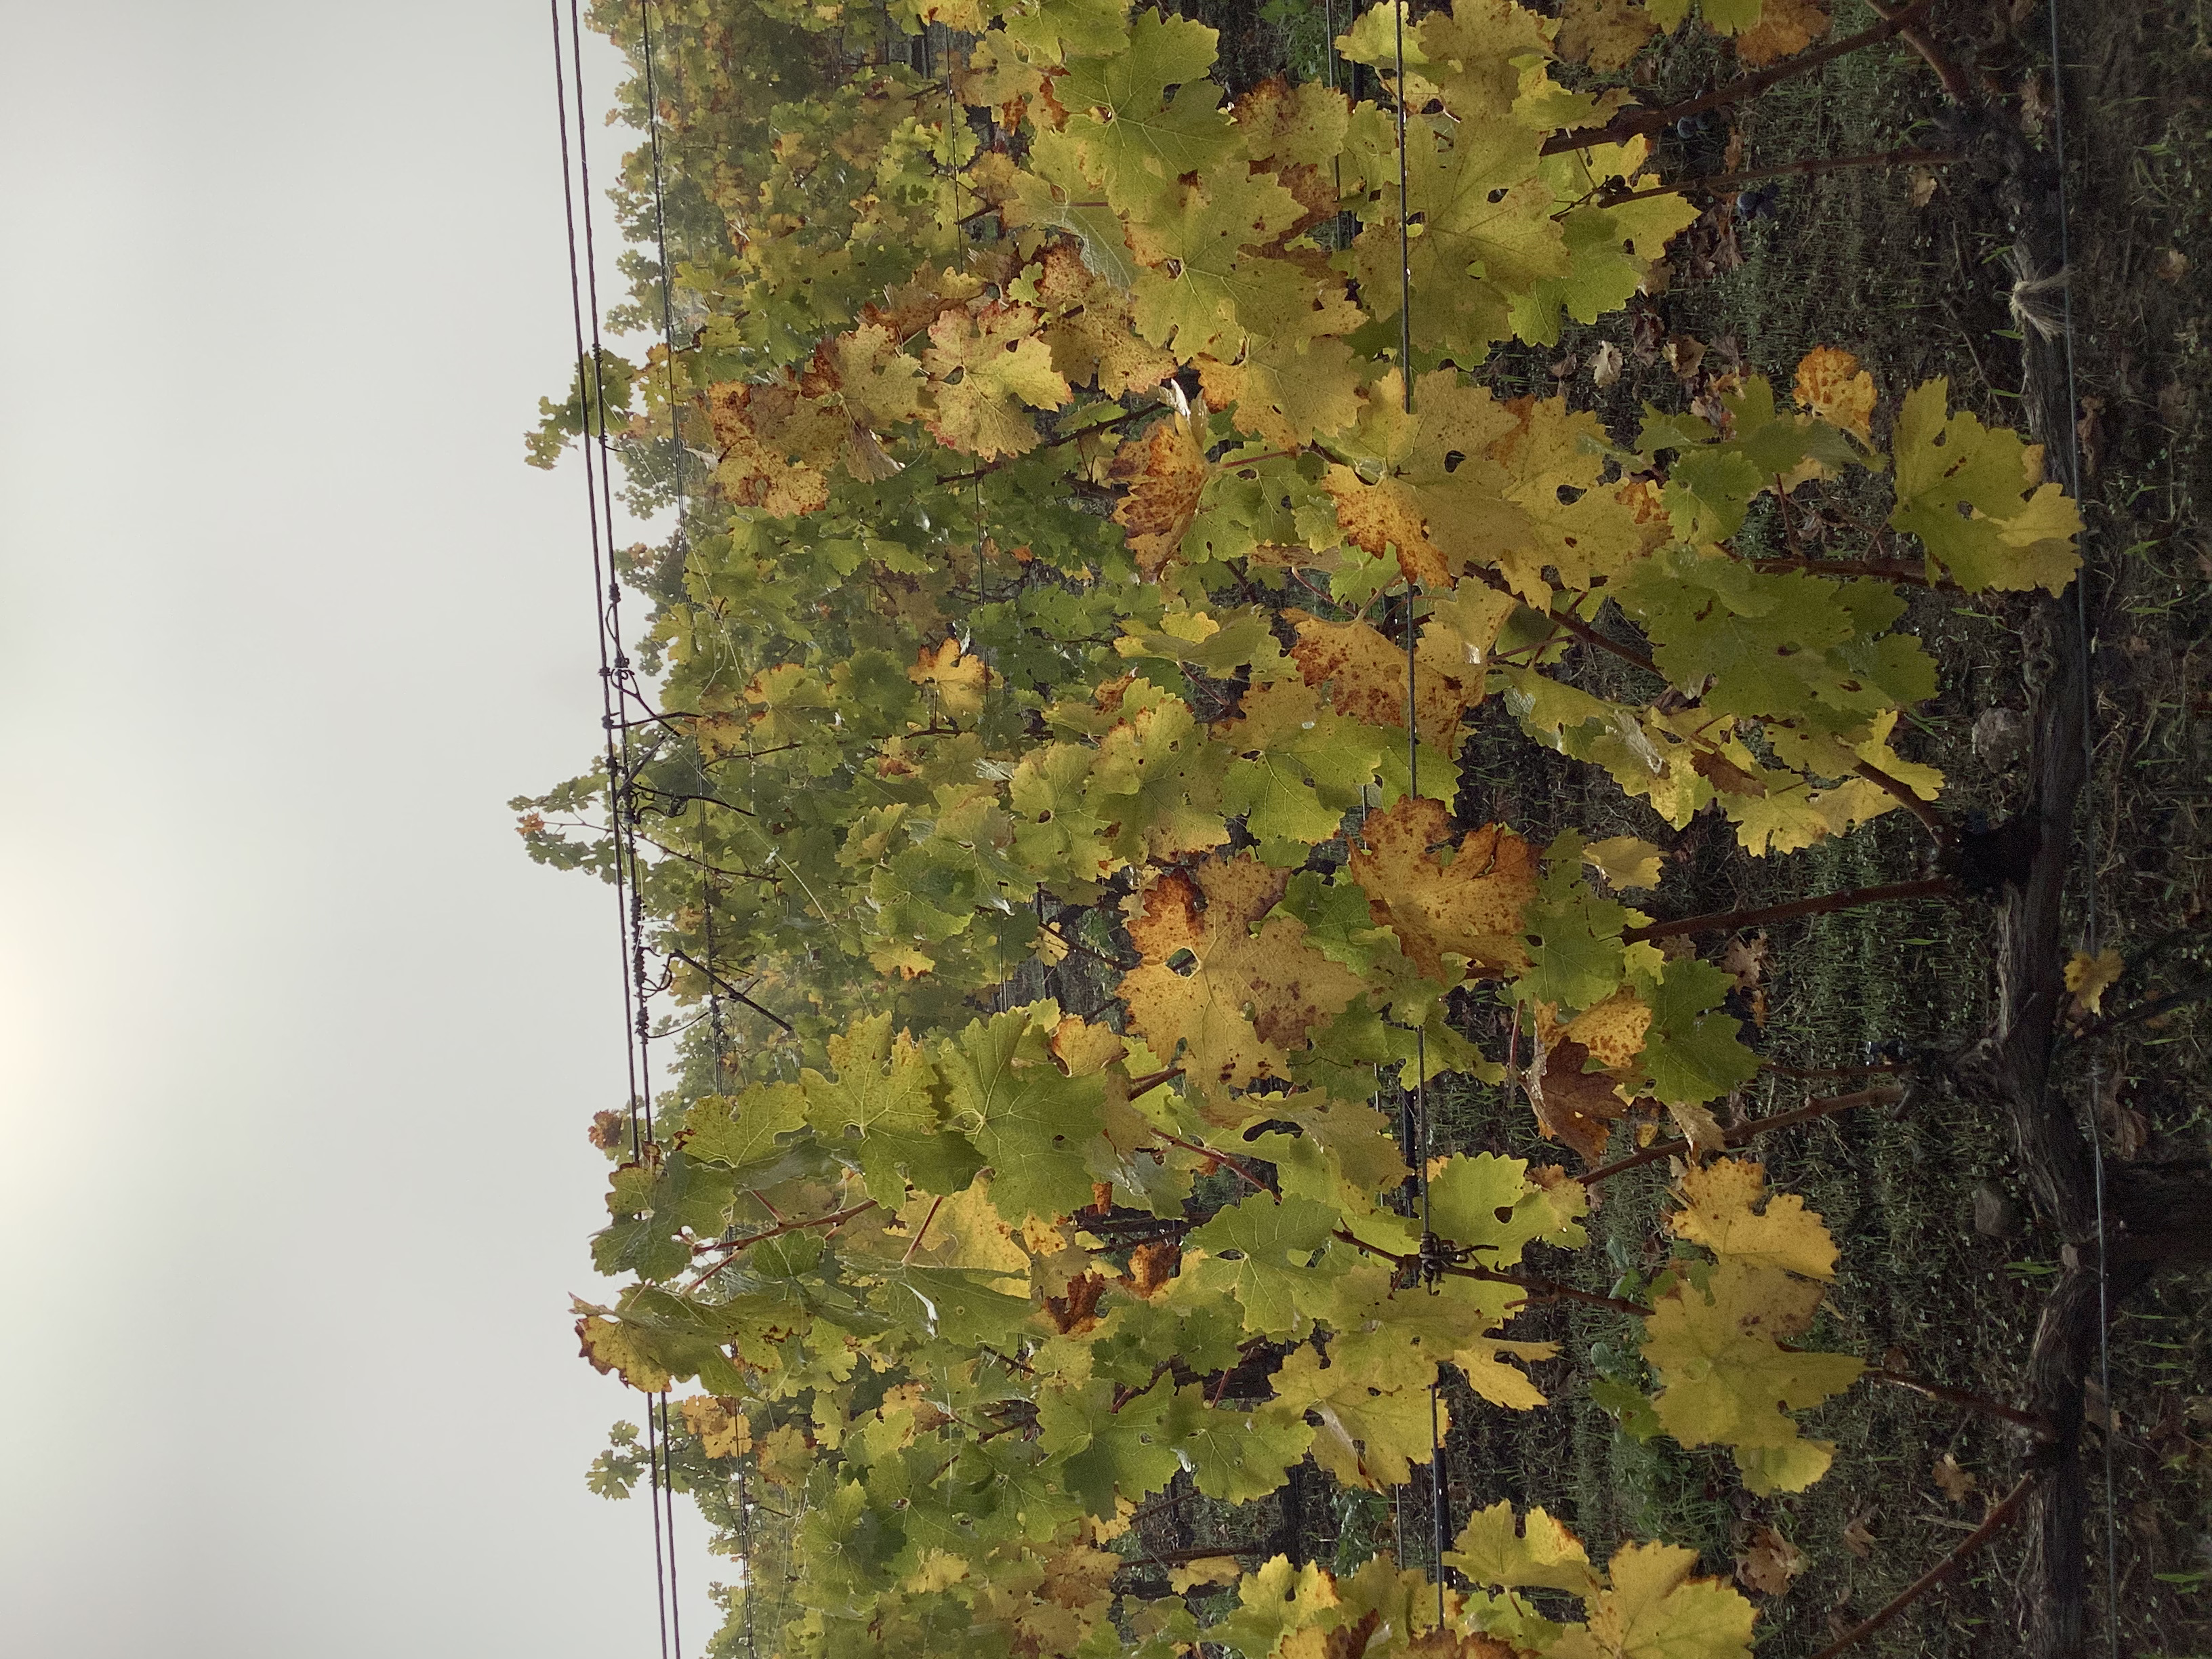
Label: No Virus